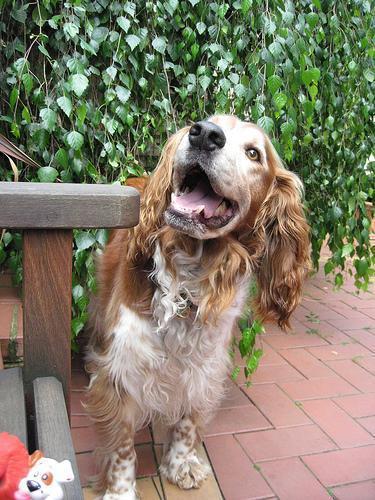
Welsh_springer_spaniel